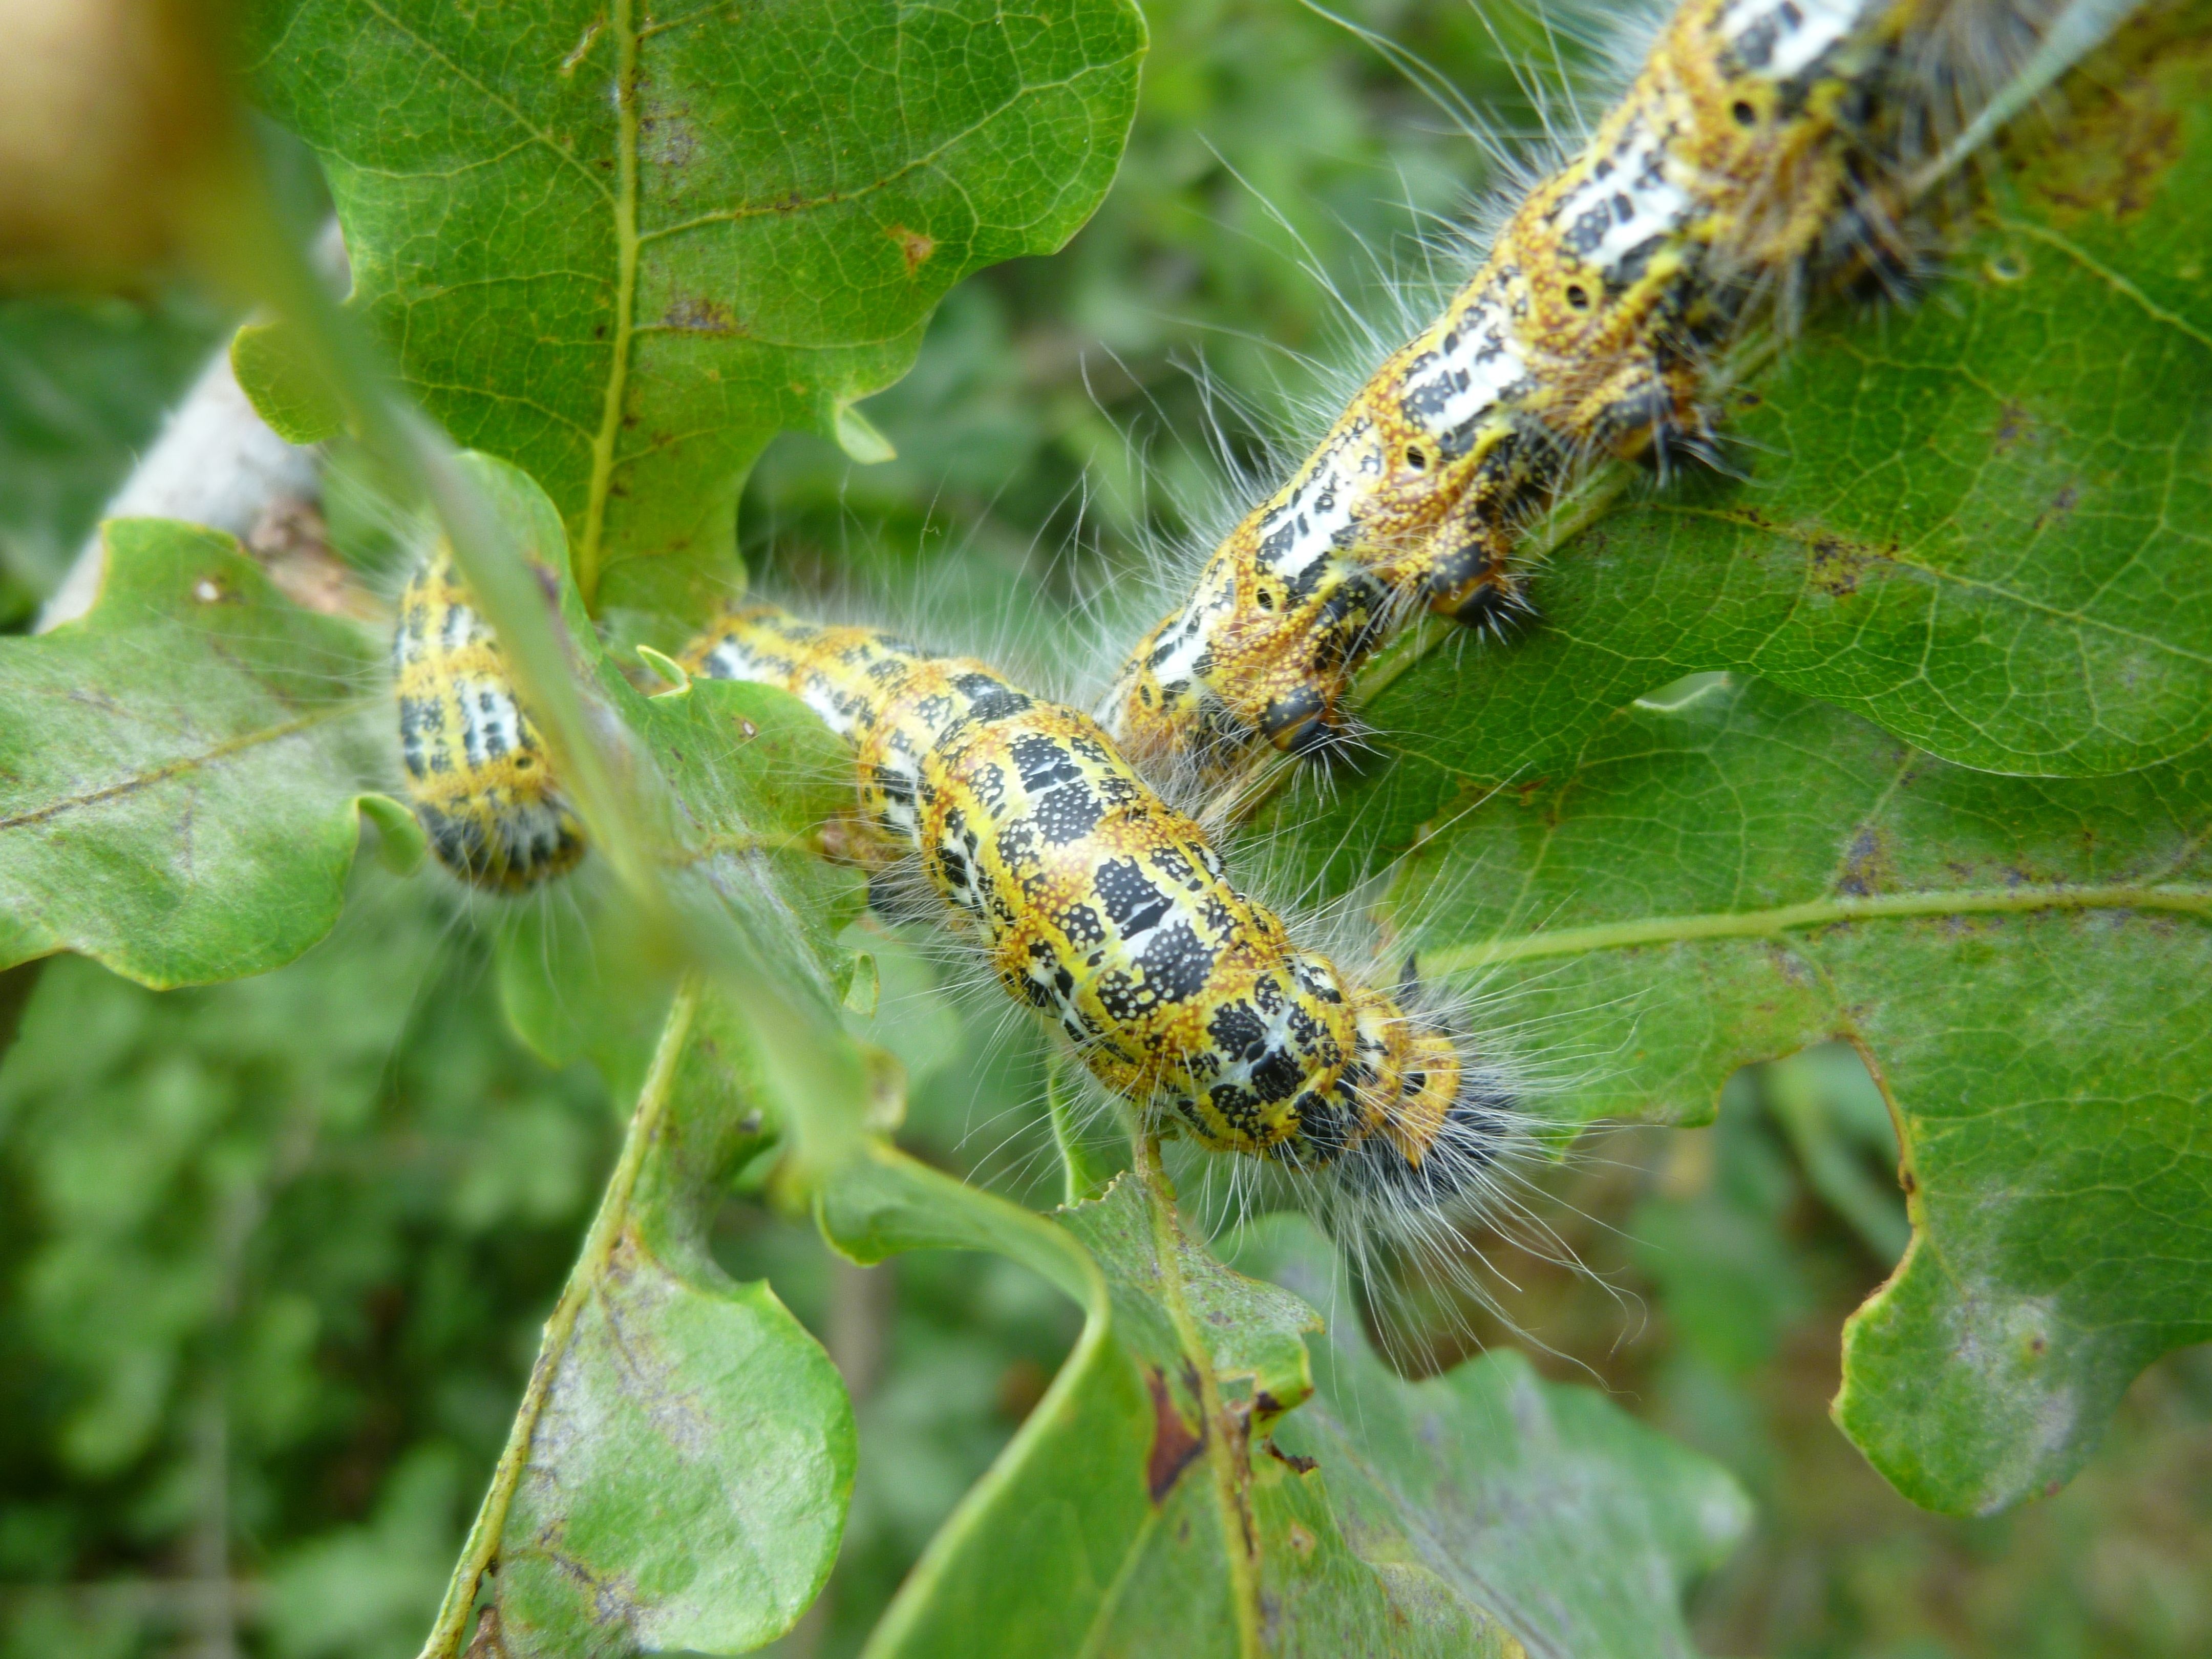
track, wildlife, insect, moth, butterfly, fauna, invertebrate, caterpillar, larva, macro photography, black forest, arthropod, moths and butterflies, mondvogel, moon stain, phalera bucephala